Fiol Prosecco

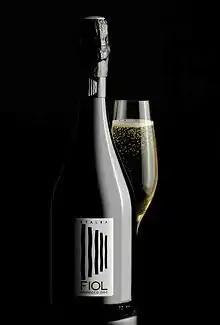
FIOL Prosecco Doc

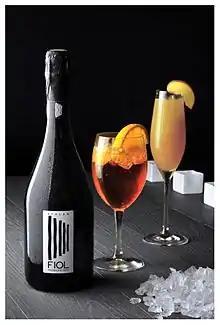
FIOL cocktails

FIOL is a DOC (Denominazione di origine controllata) Extra Dry Prosecco.